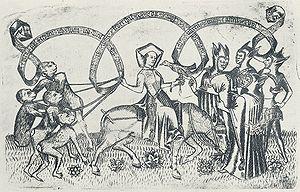
Le Meister der Weibermacht ou Maître de 1462 est un graveur sur cuivre anonyme qui a œuvré vers 1450-1460 en Basse-Rhénanie.